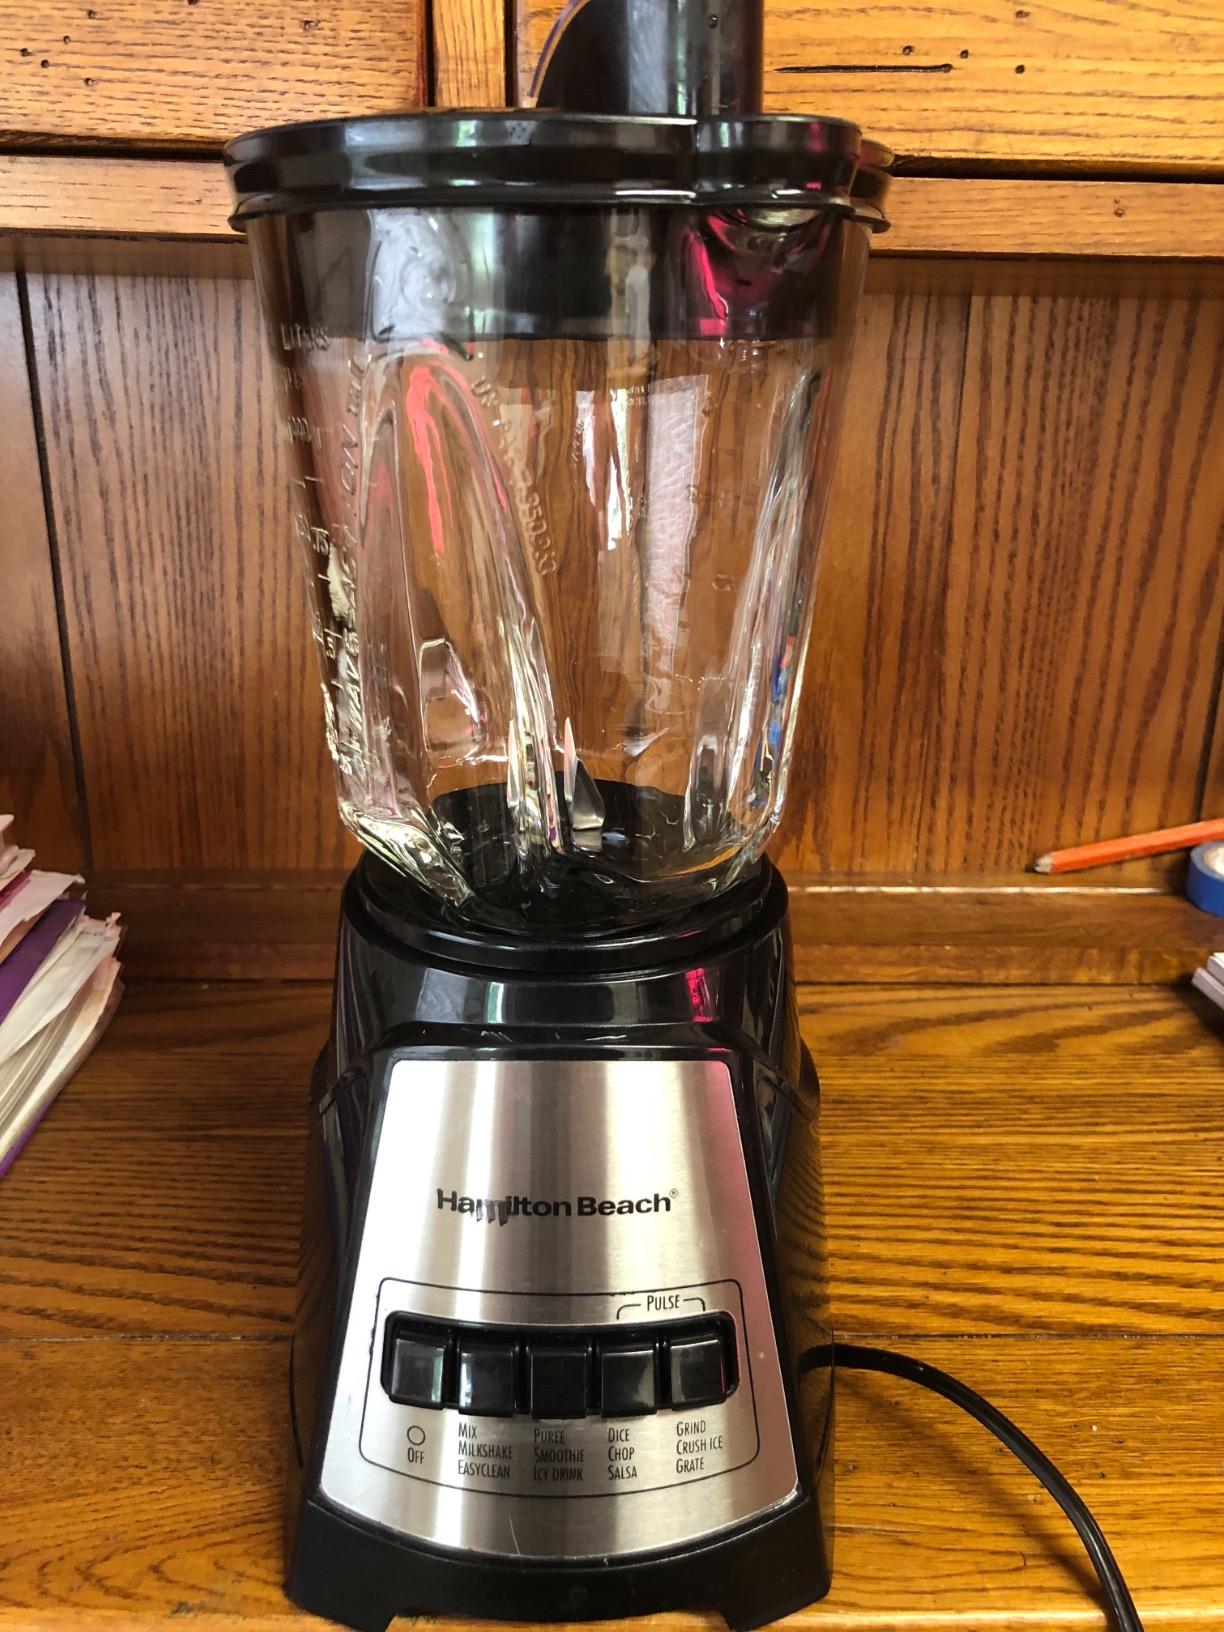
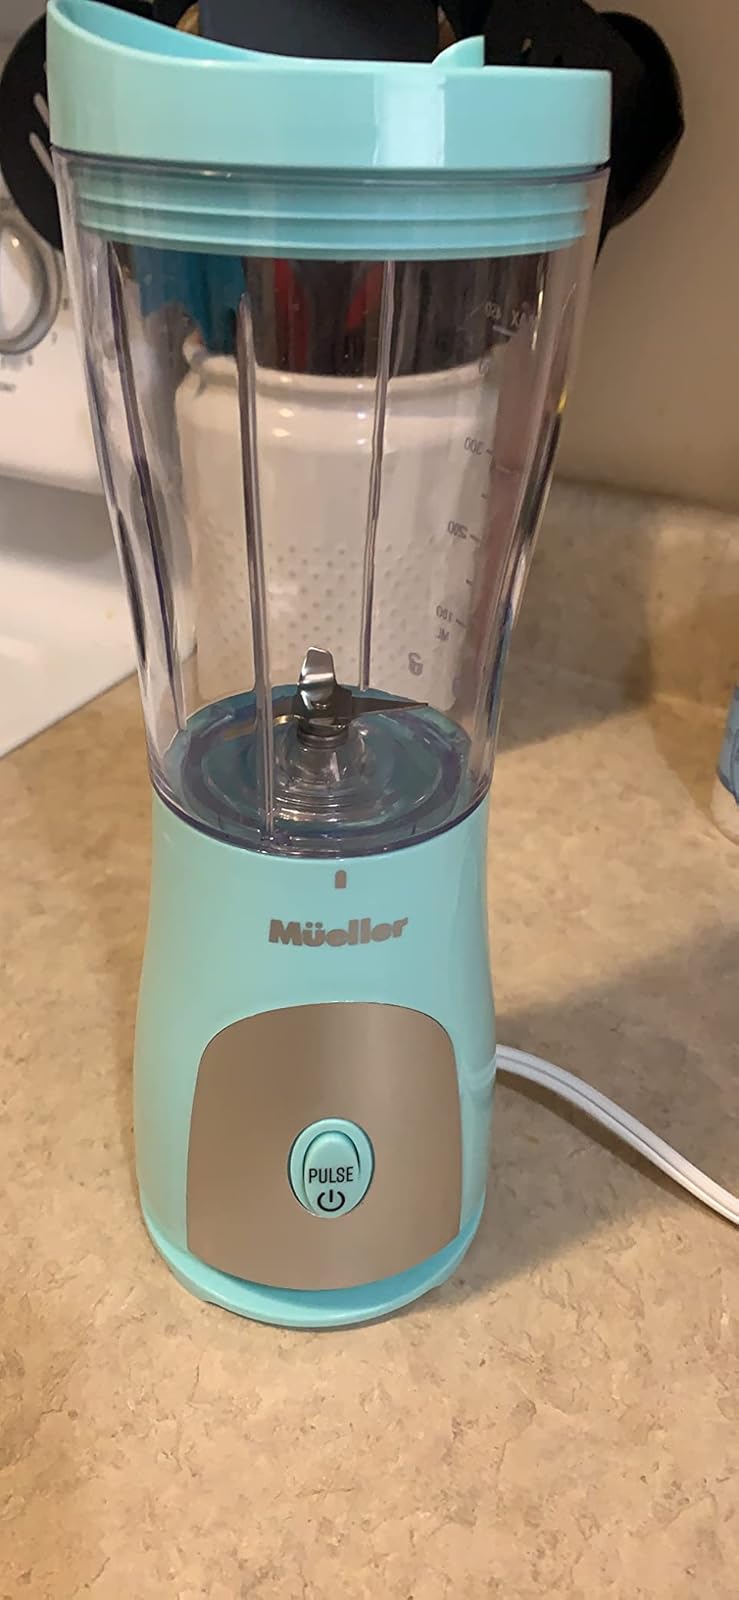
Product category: items_blender
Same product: no